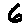
Label: 6